CADPAT

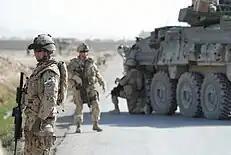
Soldiers from the Canadian Grenadier Guards wearing CADPAT AR in Afghanistan, 2009

The first operational use of the temperate woodland pattern was reported in September 2001 with Canadian soldiers serving in Bosnia and Herzegovina for Palladium Rotation 09. The first operational use of the CADPAT arid regions variant overseas was reported during the War in Afghanistan, when Taliban prisoners of war were seen escorted by armed Canadian commandos in the camo. This nearly made things complicated for the Department of National Defence (DND), since it had said that no Canadian commandos were officially in Afghanistan.